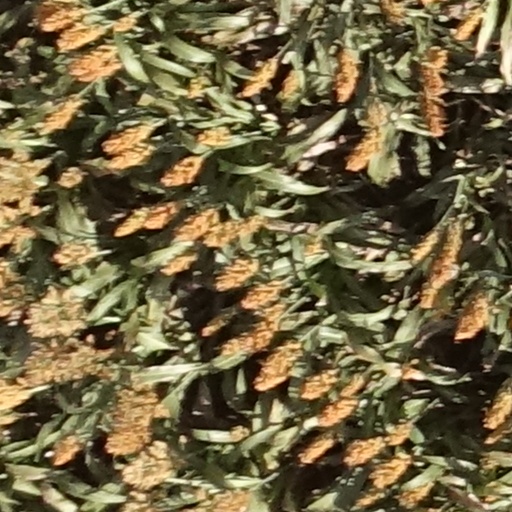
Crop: sorghum